Kanawha River

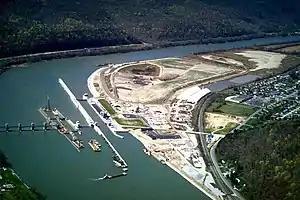
Winfield Lock and Dam on the Kanawha River at Winfield, West Virginia, 31 miles upriver from the mouth at Point Pleasant. Map:

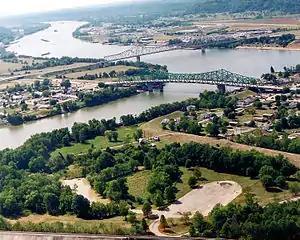
The confluence of the Kanawha and Ohio Rivers at Point Pleasant, West Virginia

"Ka(ih)nawha" derives from the region's Iroquoian dialects meaning "water way" or "canoe way" implying the metaphor, "transport way", in the local language. The glottal consonant of the "ih" (stream or river, local Iroquois) dropped out as settlers and homesteaders arrived. Some say that it comes from a Shawnee word that means "new water" or that its a Catawba word meaning "friendly brother".